Chelsea, Manhattan

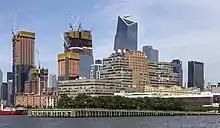
The Starrett–Lehigh Building with the rising skyscrapers of Hudson Yards rising in the background

The Hudson Yards rail-yard development is located at the northern edge of Chelsea, within the Hudson Yards neighborhood. The project's centerpiece is a mixed-use real estate development by Related Companies. According to its master plan, created by master planner Kohn Pedersen Fox Associates, Hudson Yards is expected to consist of 16 skyscrapers containing more than of new office, residential, and retail space. Among its components will be of commercial office space, a retail center with two levels of restaurants, cafes, markets and bars, a hotel, a cultural space, about 5,000 residences, a 750-seat school, and of public open space. The development, located mainly above and around the West Side Yard, will create a new neighborhood that overlaps with Chelsea and Hell's Kitchen.